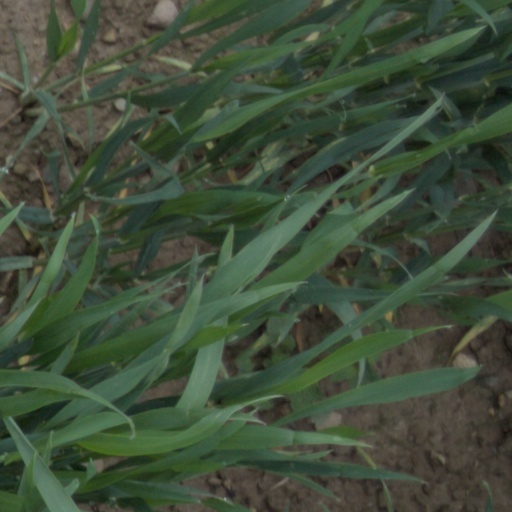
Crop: wheat